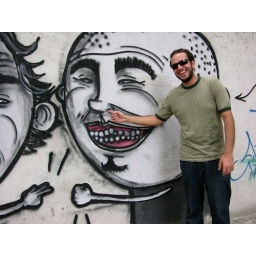
street art in Sao Paulo.Felipe having fun at wall guy.